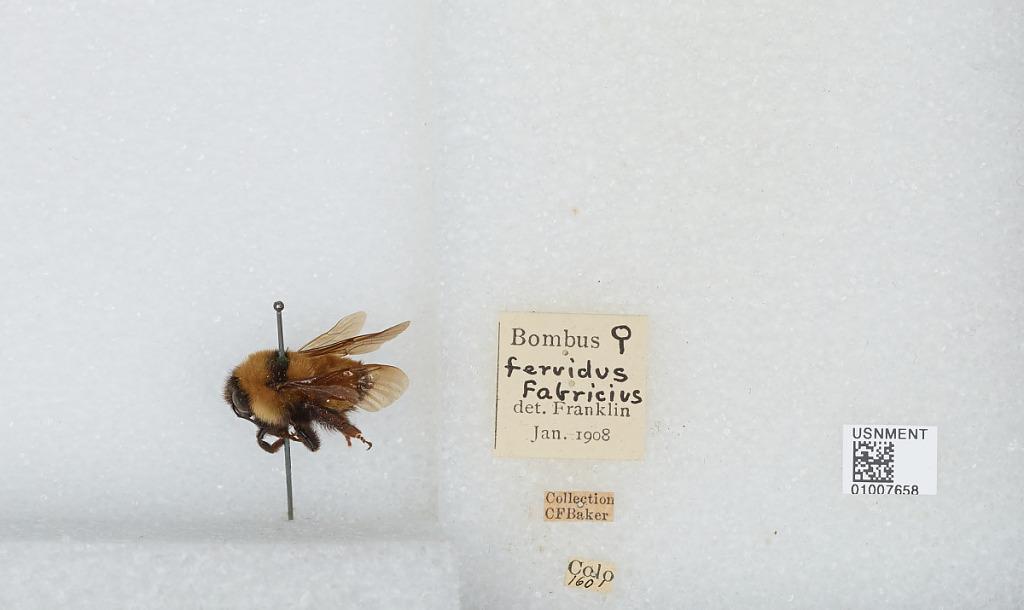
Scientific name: Bombus (Fervidobombus) fervidus fervidus (Fabricius)
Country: United States
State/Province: Colorado
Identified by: Franklin